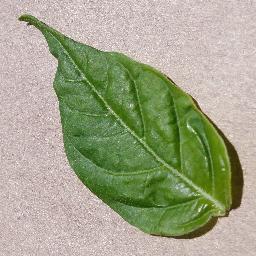
Label: Pepper,_bell___healthy